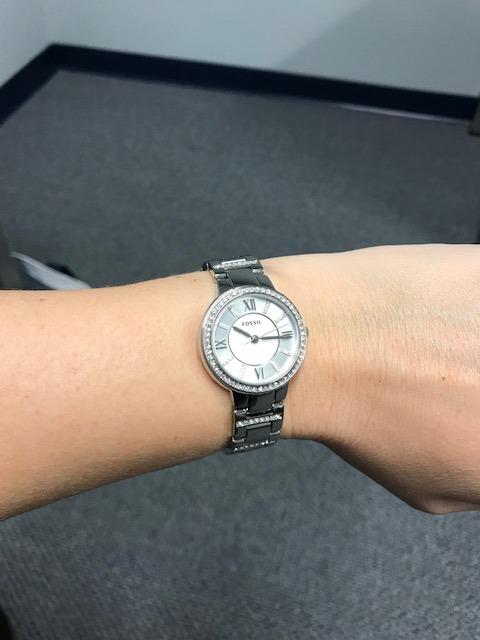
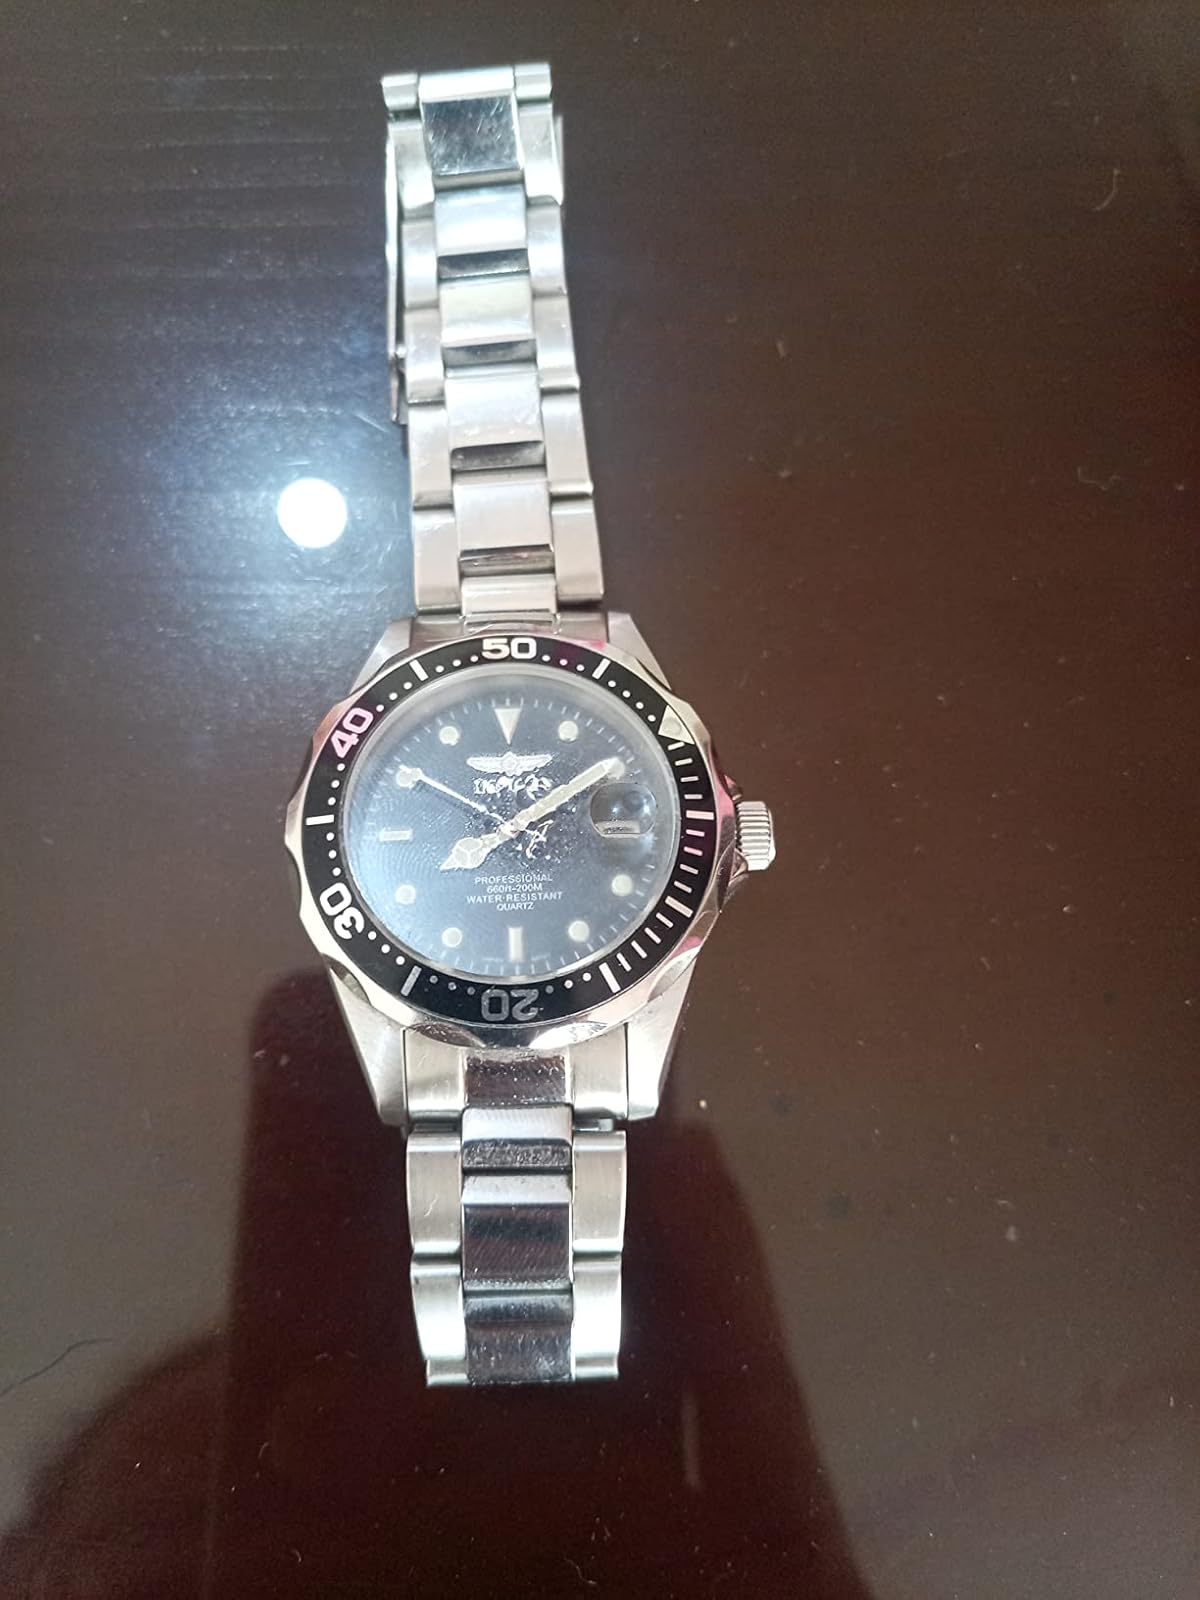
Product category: accessories_watch
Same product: no